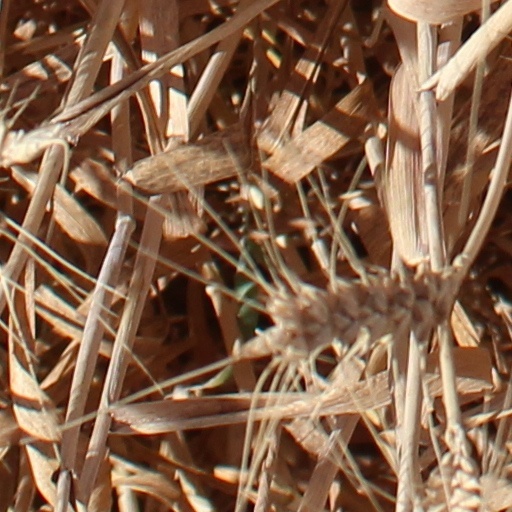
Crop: wheat